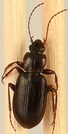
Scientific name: Calathus advena
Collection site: Niwot Ridge NEON (NIWO), plot NIWO_009